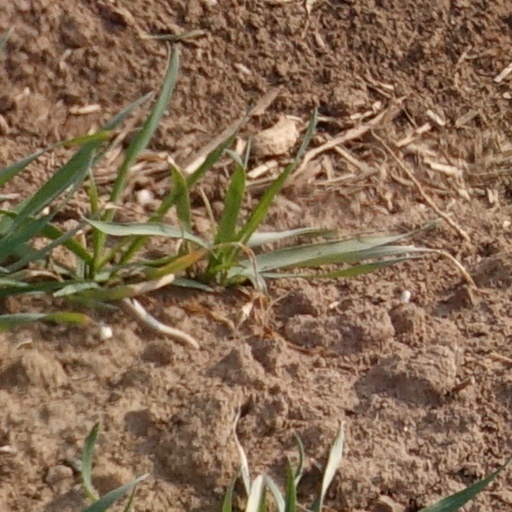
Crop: wheat